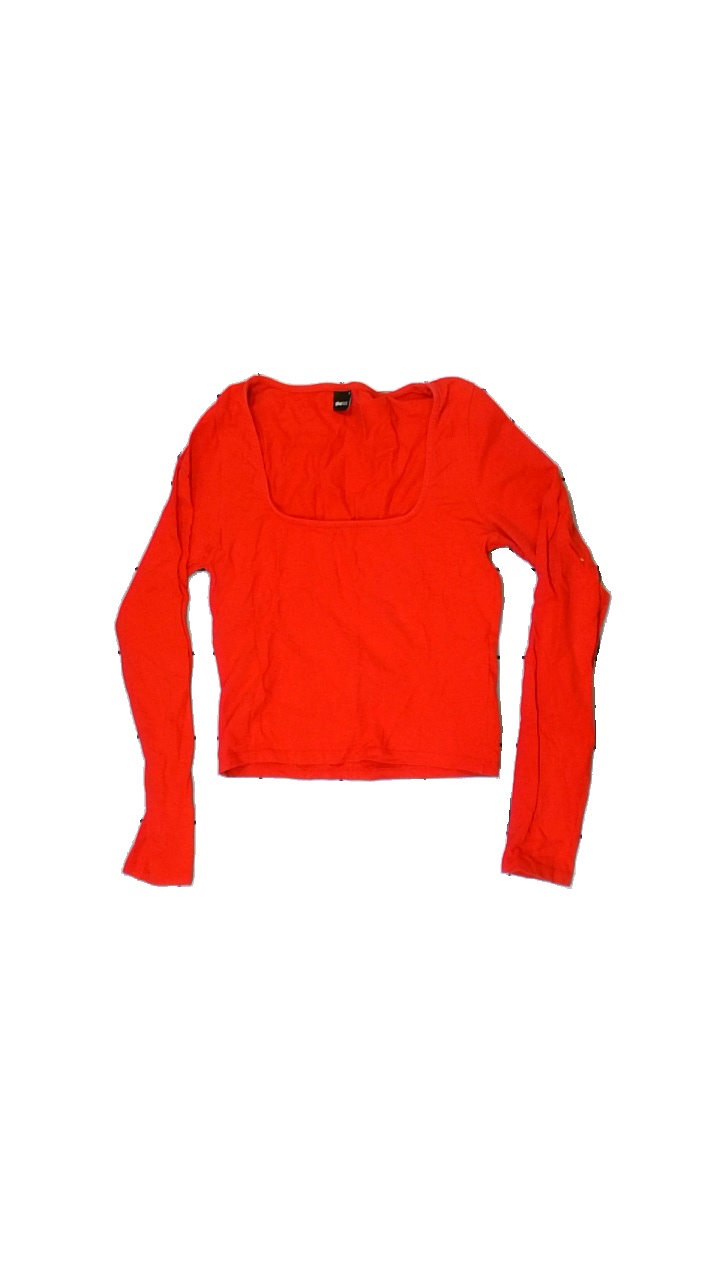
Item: Top (Ladies)
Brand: Gina Tricot
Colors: Red
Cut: Tight, Cropped
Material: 100% cotton
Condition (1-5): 3
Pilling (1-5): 4
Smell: Minor
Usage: Recycle
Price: <50